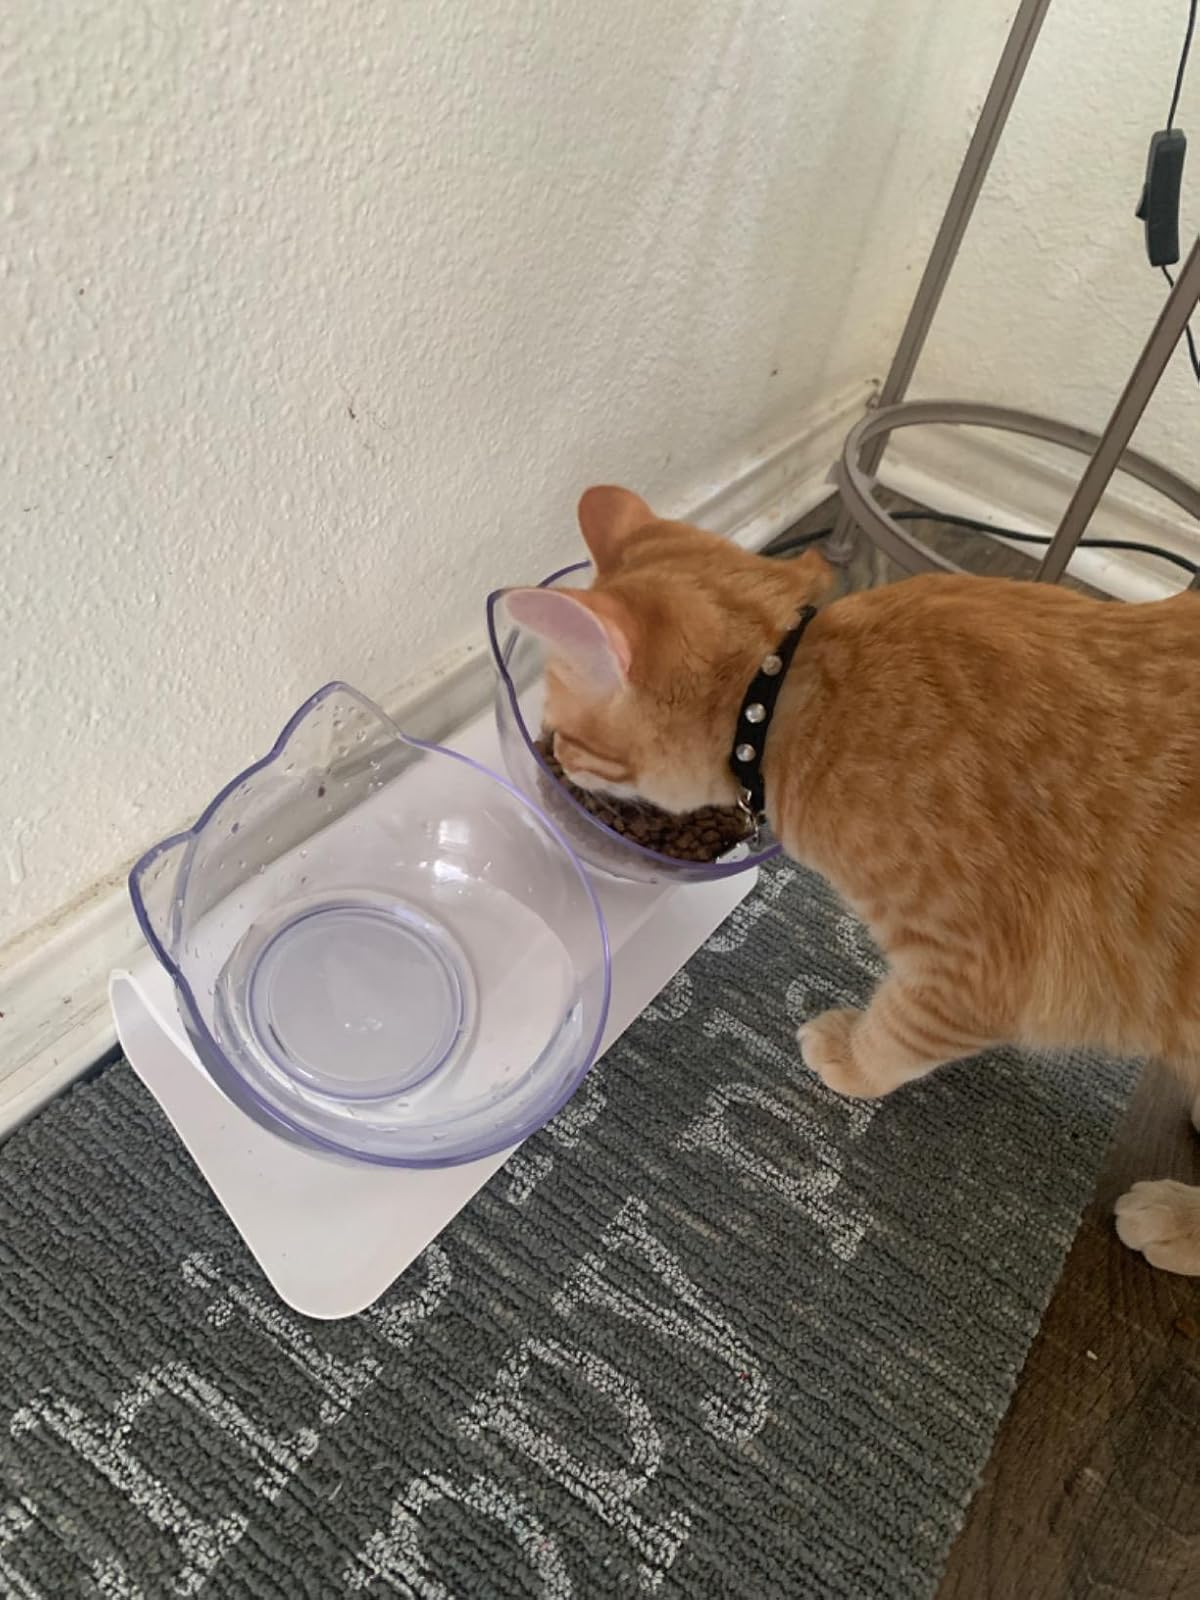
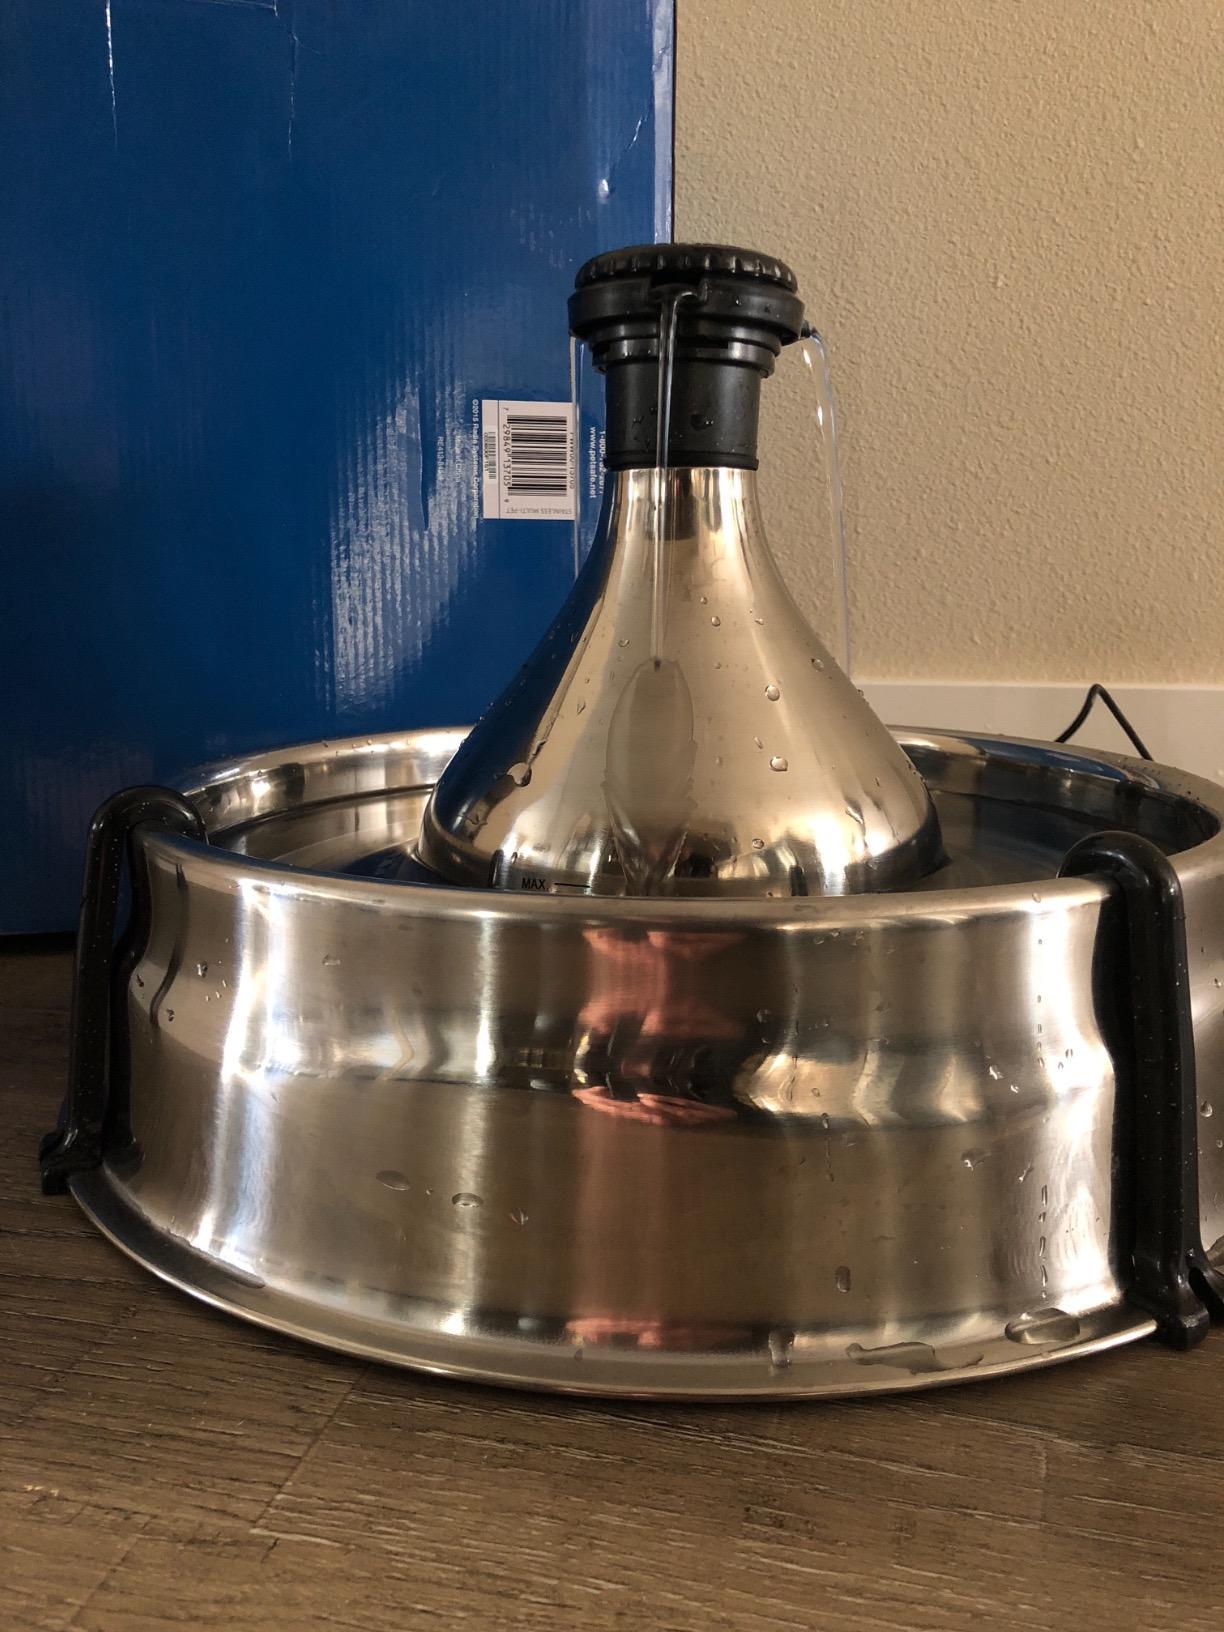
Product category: items_bowl
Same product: no